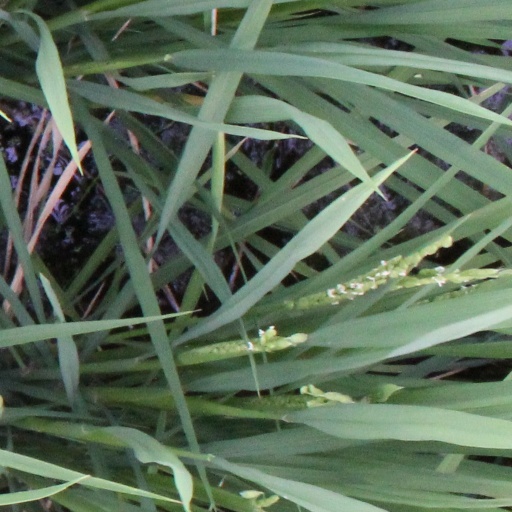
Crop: rice